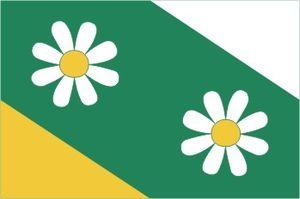
Heřmanov est une commune du district de Žďár nad Sázavou, dans la région de Vysočina, en Tchéquie. Sa population s'élevait à 213 habitants en 2019.